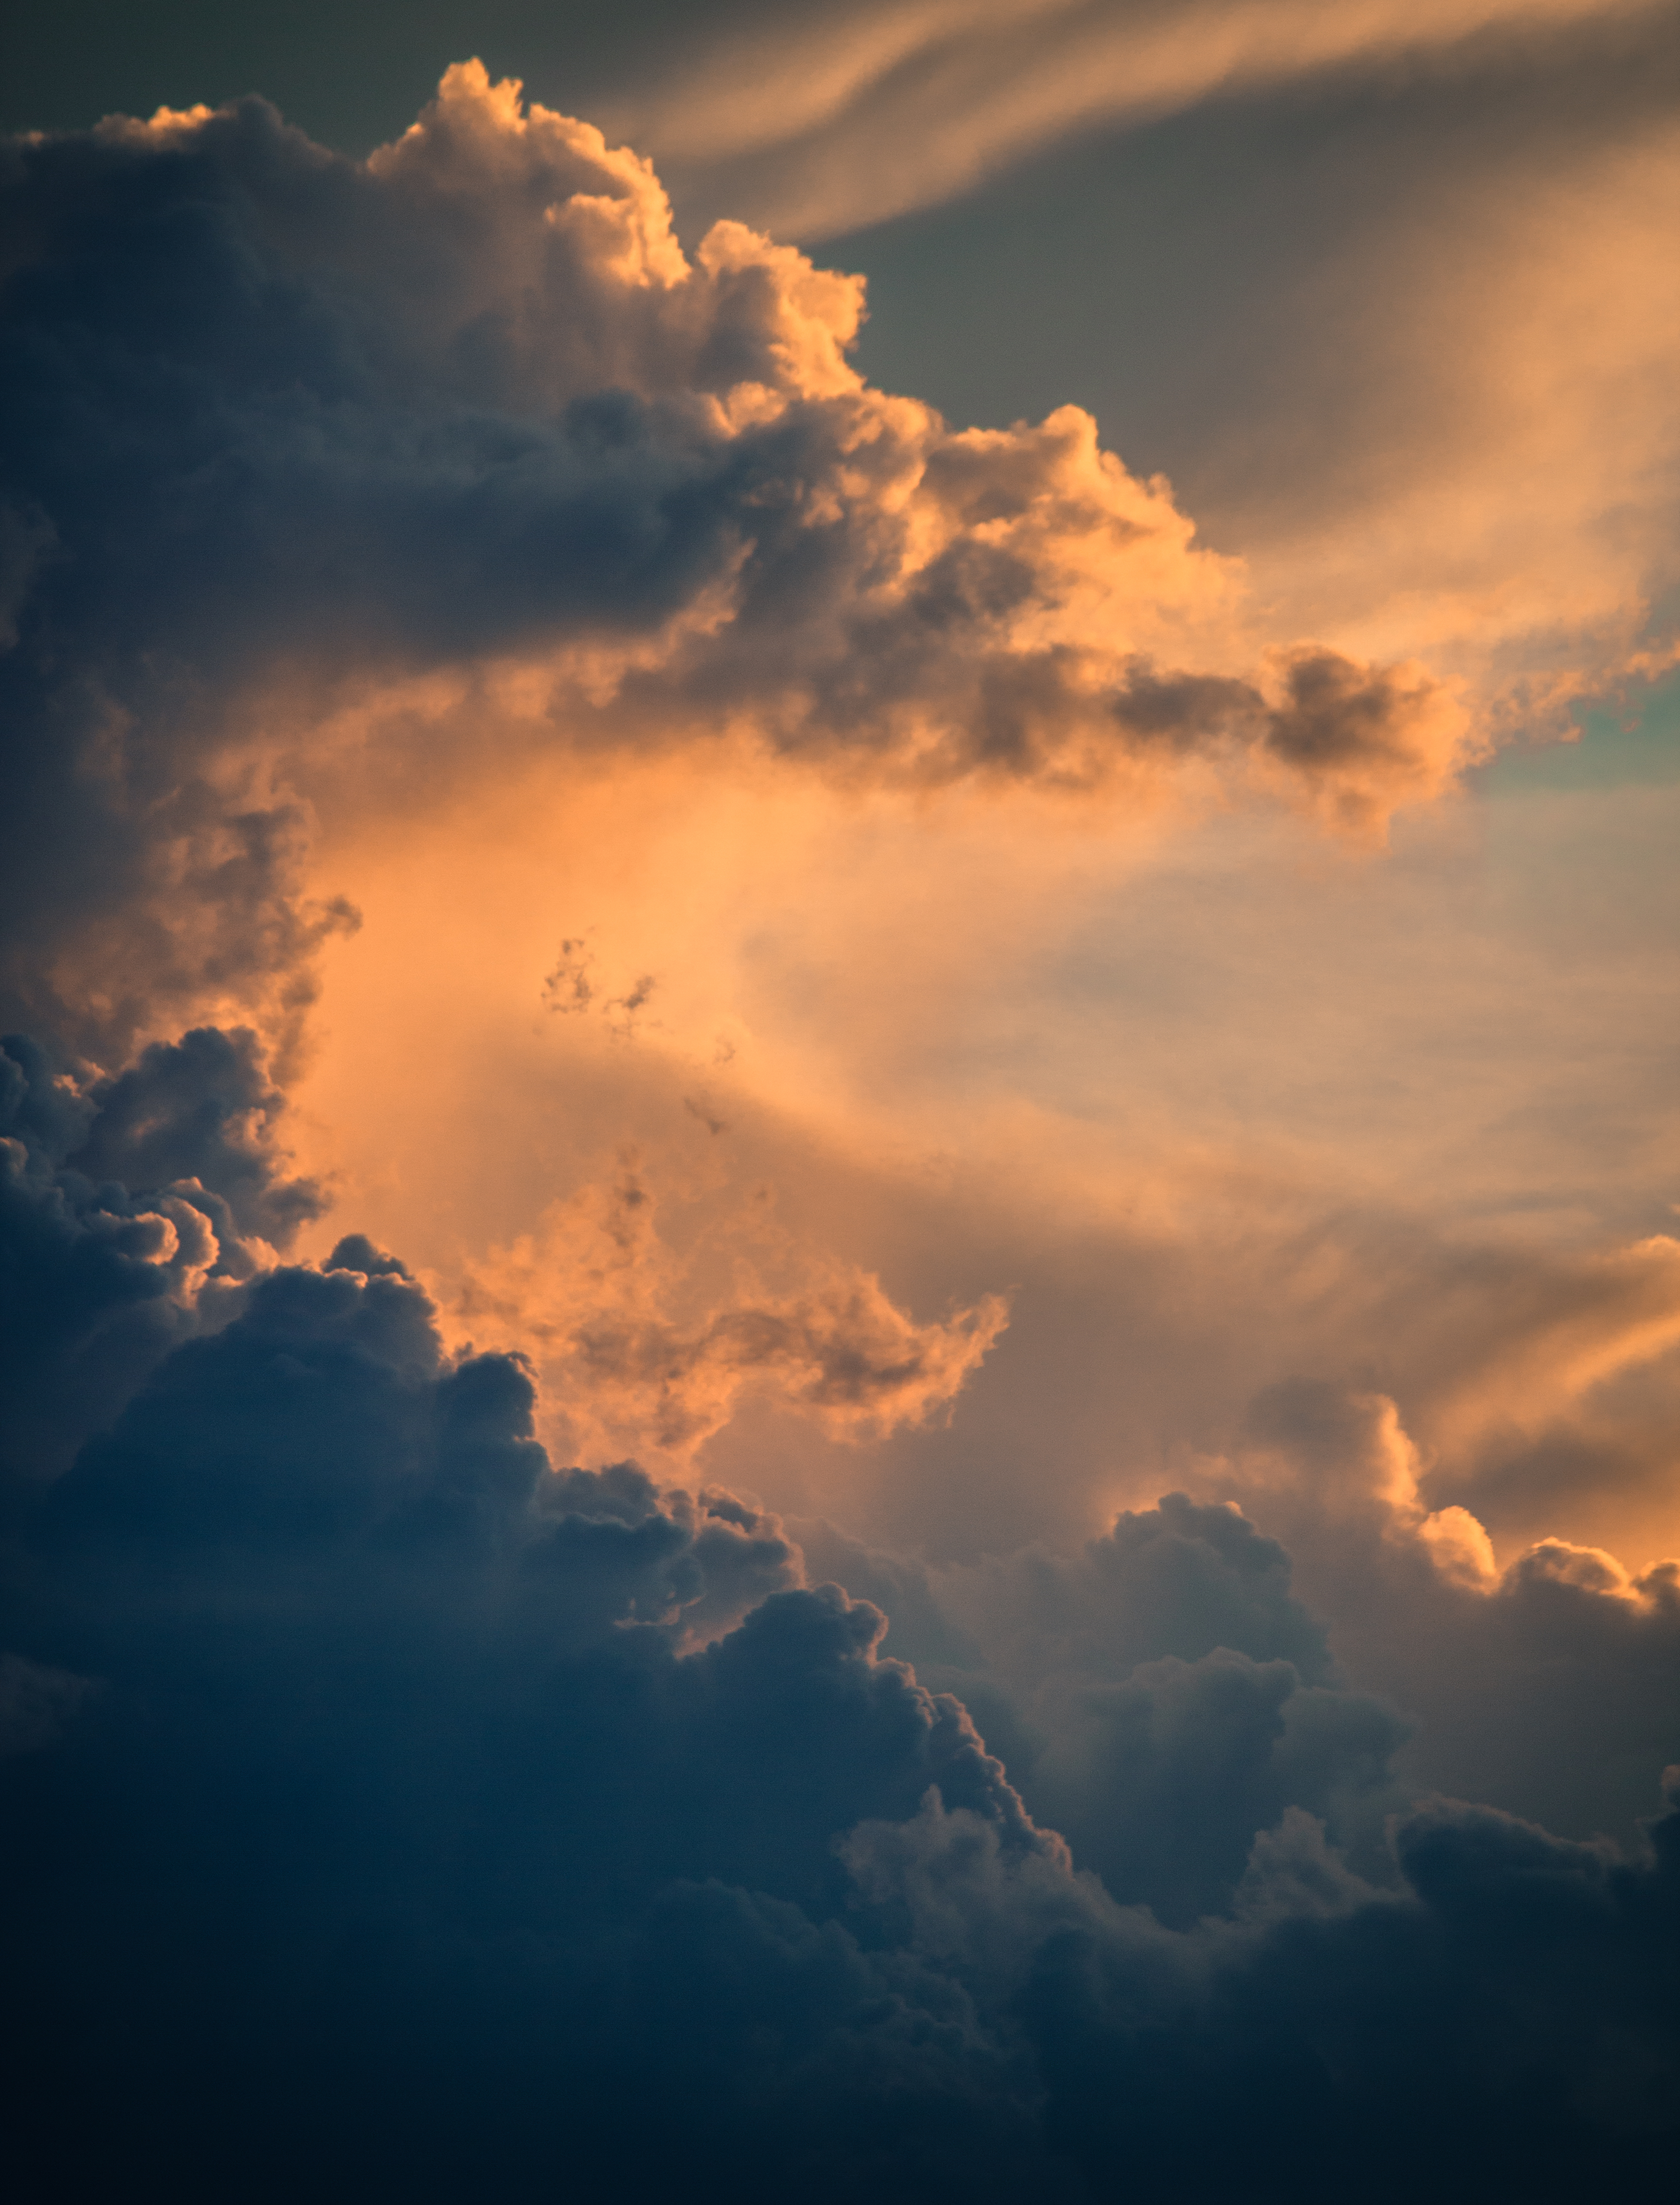
horizon, mountain, cloud, sky, sun, sunrise, sunset, sunlight, cloudy, morning, dawn, atmosphere, dusk, evening, storm, cumulus, cloudscape, afterglow, meteorological phenomenon, atmospheric phenomenon, red sky at morning